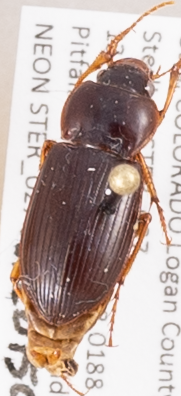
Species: Amara carinata
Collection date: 2015-06-11
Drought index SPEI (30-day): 1.058
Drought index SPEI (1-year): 1.69
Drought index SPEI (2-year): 1.45